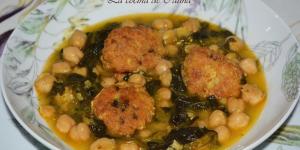
garbanzos con espinacas y albondigas de bacalao